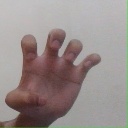
अक्षर: झ